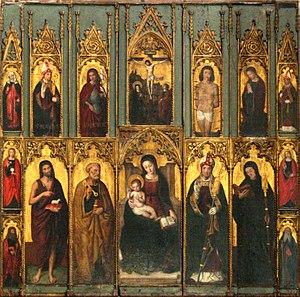
Polyptyque à seize compartiments. Ce polyptyque représente une Vierge à l'enfant entourée de saints honorés en Provence.
Ludovico Brea, ou Louis Bréa, ou Ludovic Bréa, né vers 1450 à Nice, et mort vers 1522-1525, est un peintre italien actif à Nice, dans l'arrière-pays niçois, à Gênes et sur la Riviera ligure. Il fait partie des peintres primitifs niçois.